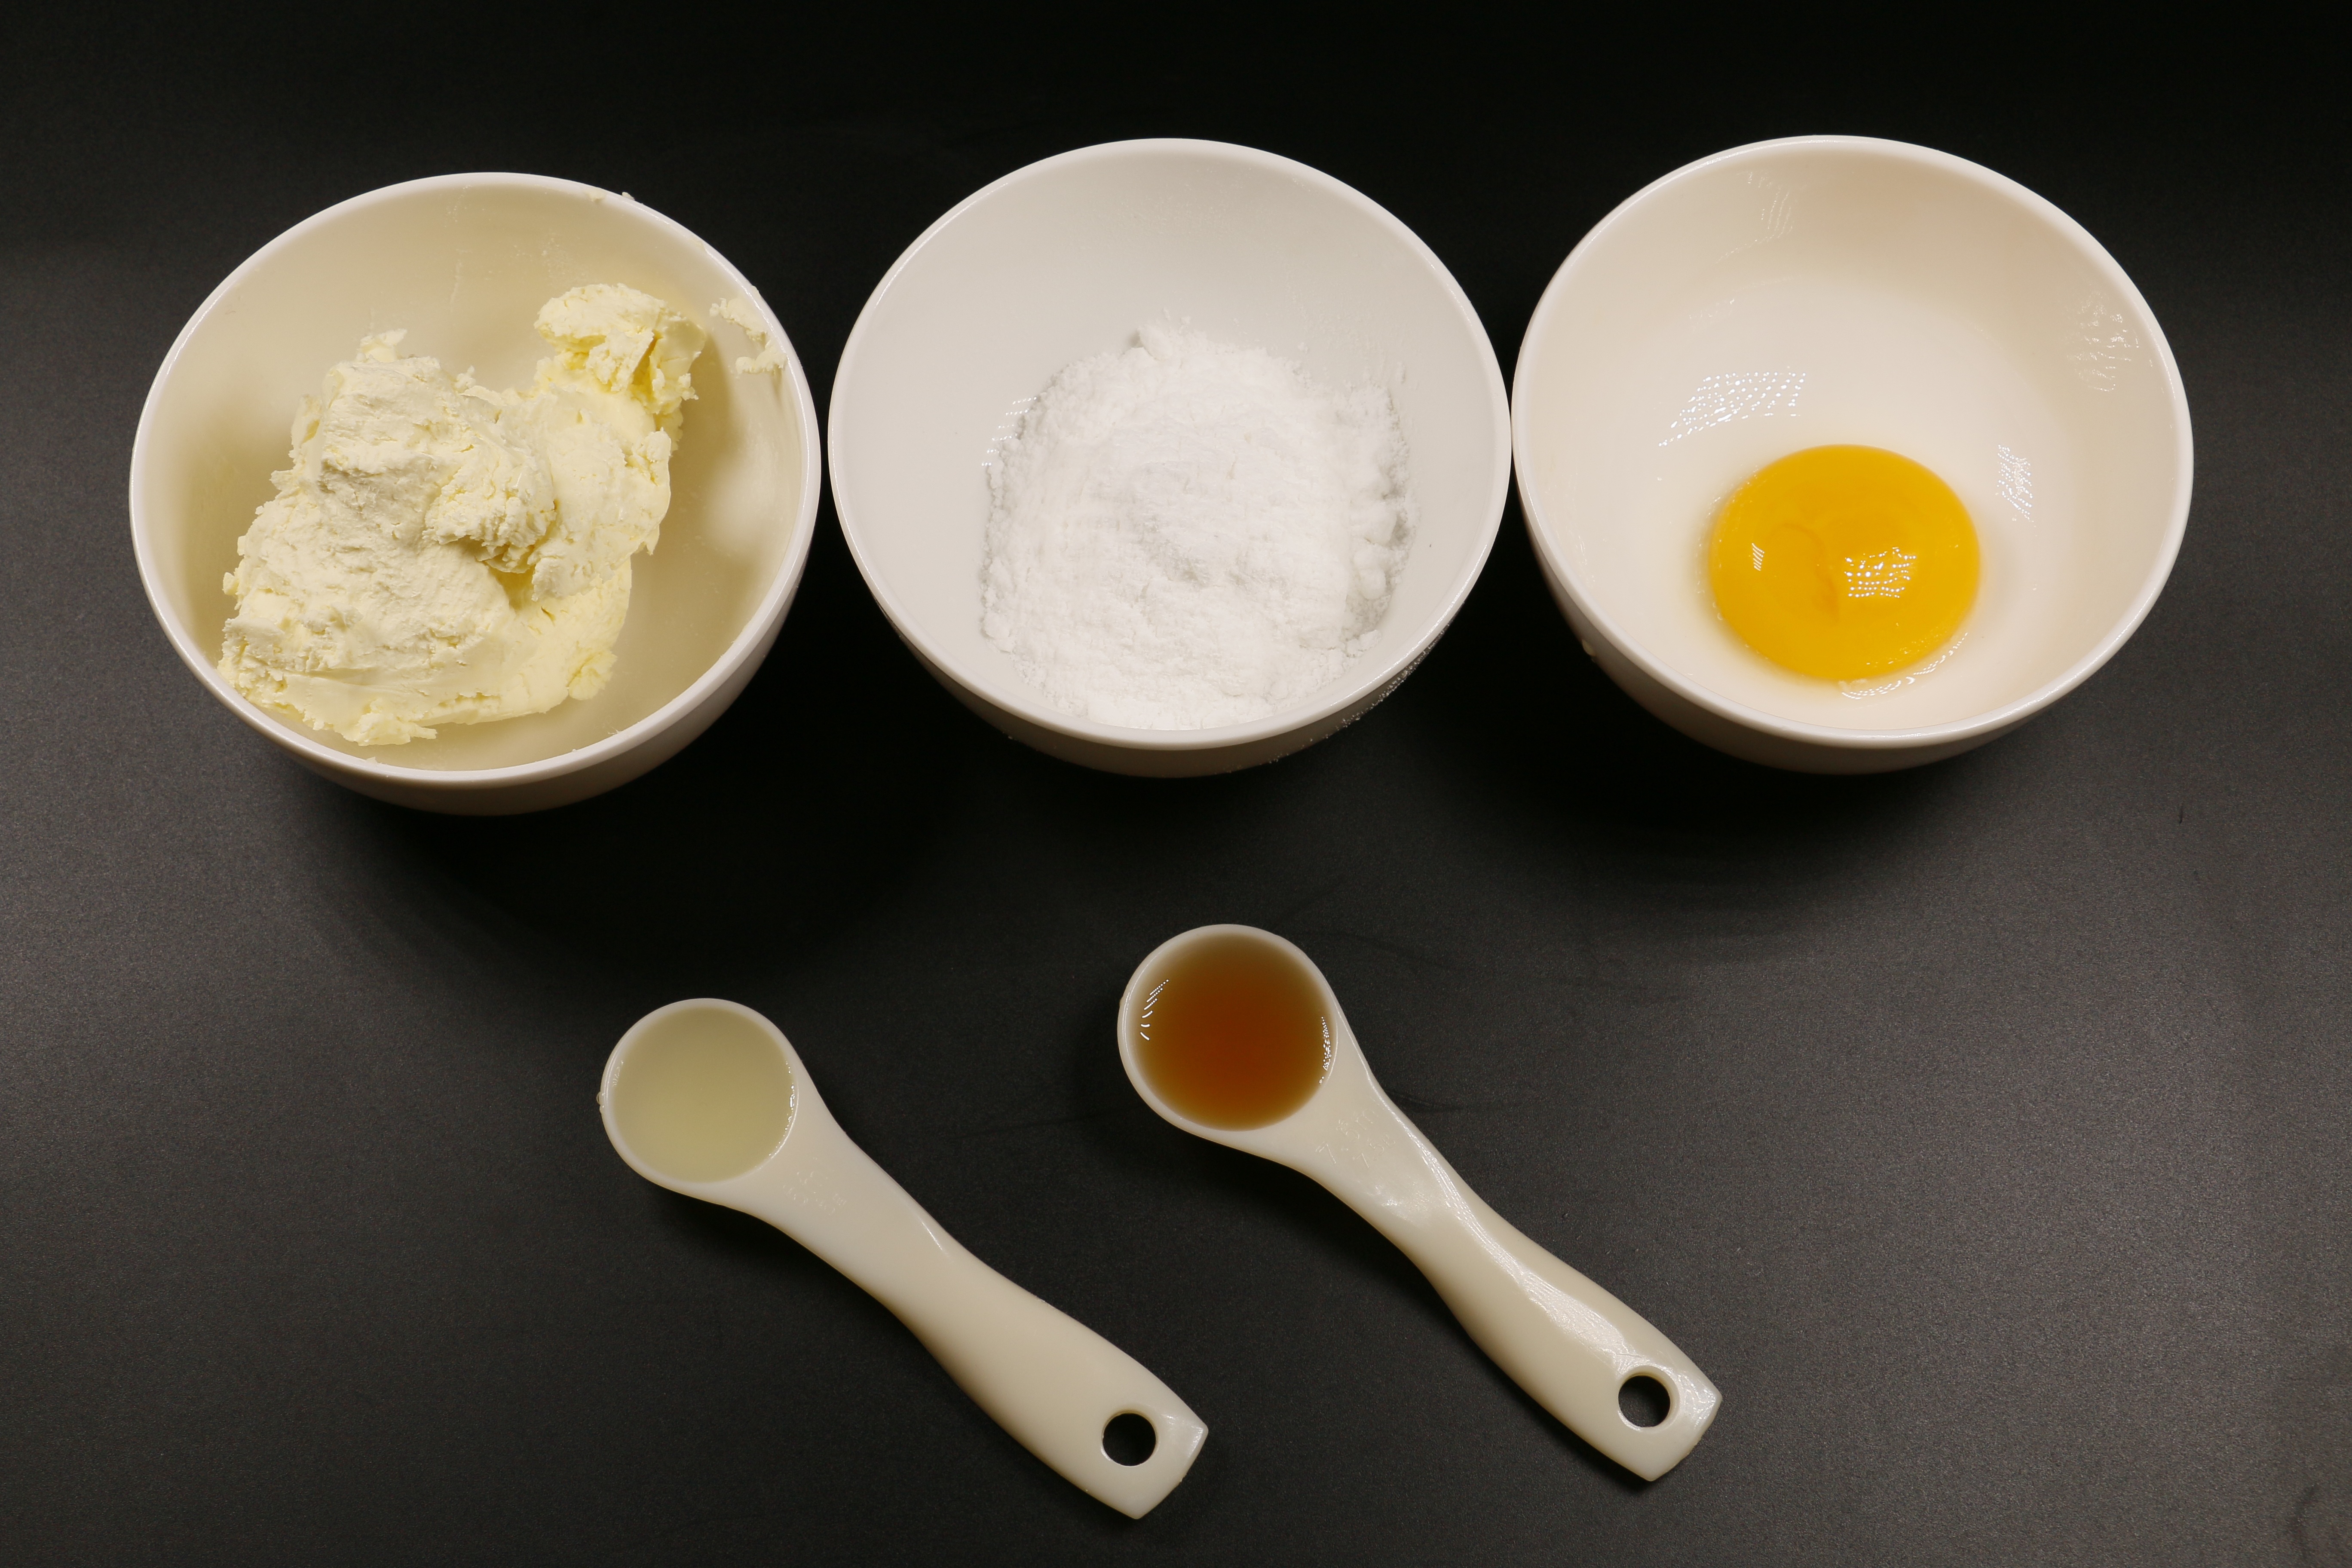
meal, food, ceramic, breakfast, egg, sugar, flour, baking ingredients, baking preparations